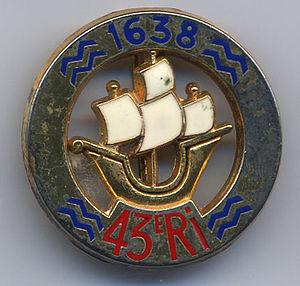
Insigne 43 RI (rouge et bleu )
Le 43ᵉ régiment d'infanterie est un régiment d'infanterie de l'Armée de terre française créé sous la Révolution à partir du régiment Royal-des-Vaisseaux, un régiment français d'Ancien Régime.